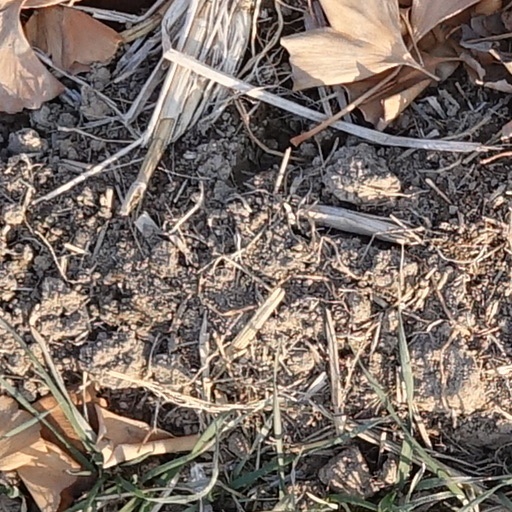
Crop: wheat